Alex Papps

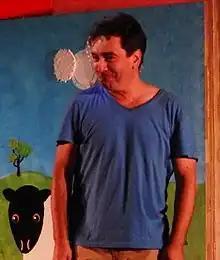
Papps in 2015

Papps was born in Melbourne in 1969, to Apollo Papps who, though identifying as Greek, was born in Cairo, and a mother of English and Jewish descent. Both his parents were teachers and later amateur theatre directors. He attended Belgrave Kindergarten, Upwey South Primary School, Tecoma Primary, and Upwey High School. Papps performed in a number of theatre productions prior to leaving school. Papps studied drama and media at Box Hill College of TAFE in Melbourne.